History of monarchy in Canada

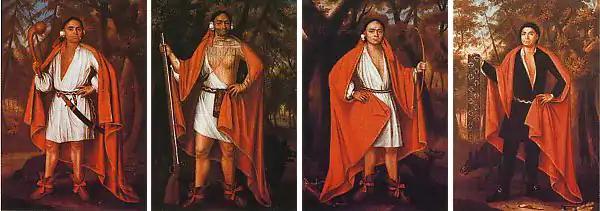
Portraits of the Four Mohawk Kings, painted during their visit with Queen Anne in 1710

Respect between the British sovereign and indigenous chiefs was maintained, exemplified by gestures such as Queen Anne welcoming the "Four Mohawk Kings" at St James's Palace in 1710 and Anne paying for the construction of a chapel for the Mohawks (as they requested) and furnishing it with a reed organ and set of silver chalices (still held by the Mohawk Chapel in Brantford, Ontario) in 1712. Governor Frederick Haldimand, in the name of George III, granted land to the Six Nations of the Grand River after they lost their ancestral territories in what is now the state of New York during the American Revolution.